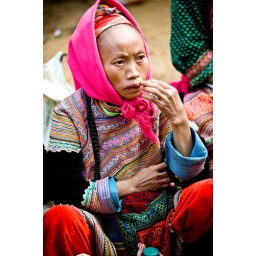
Woman from Flower Hmong hill tribe at Coc Ly market in northwest Vietnam